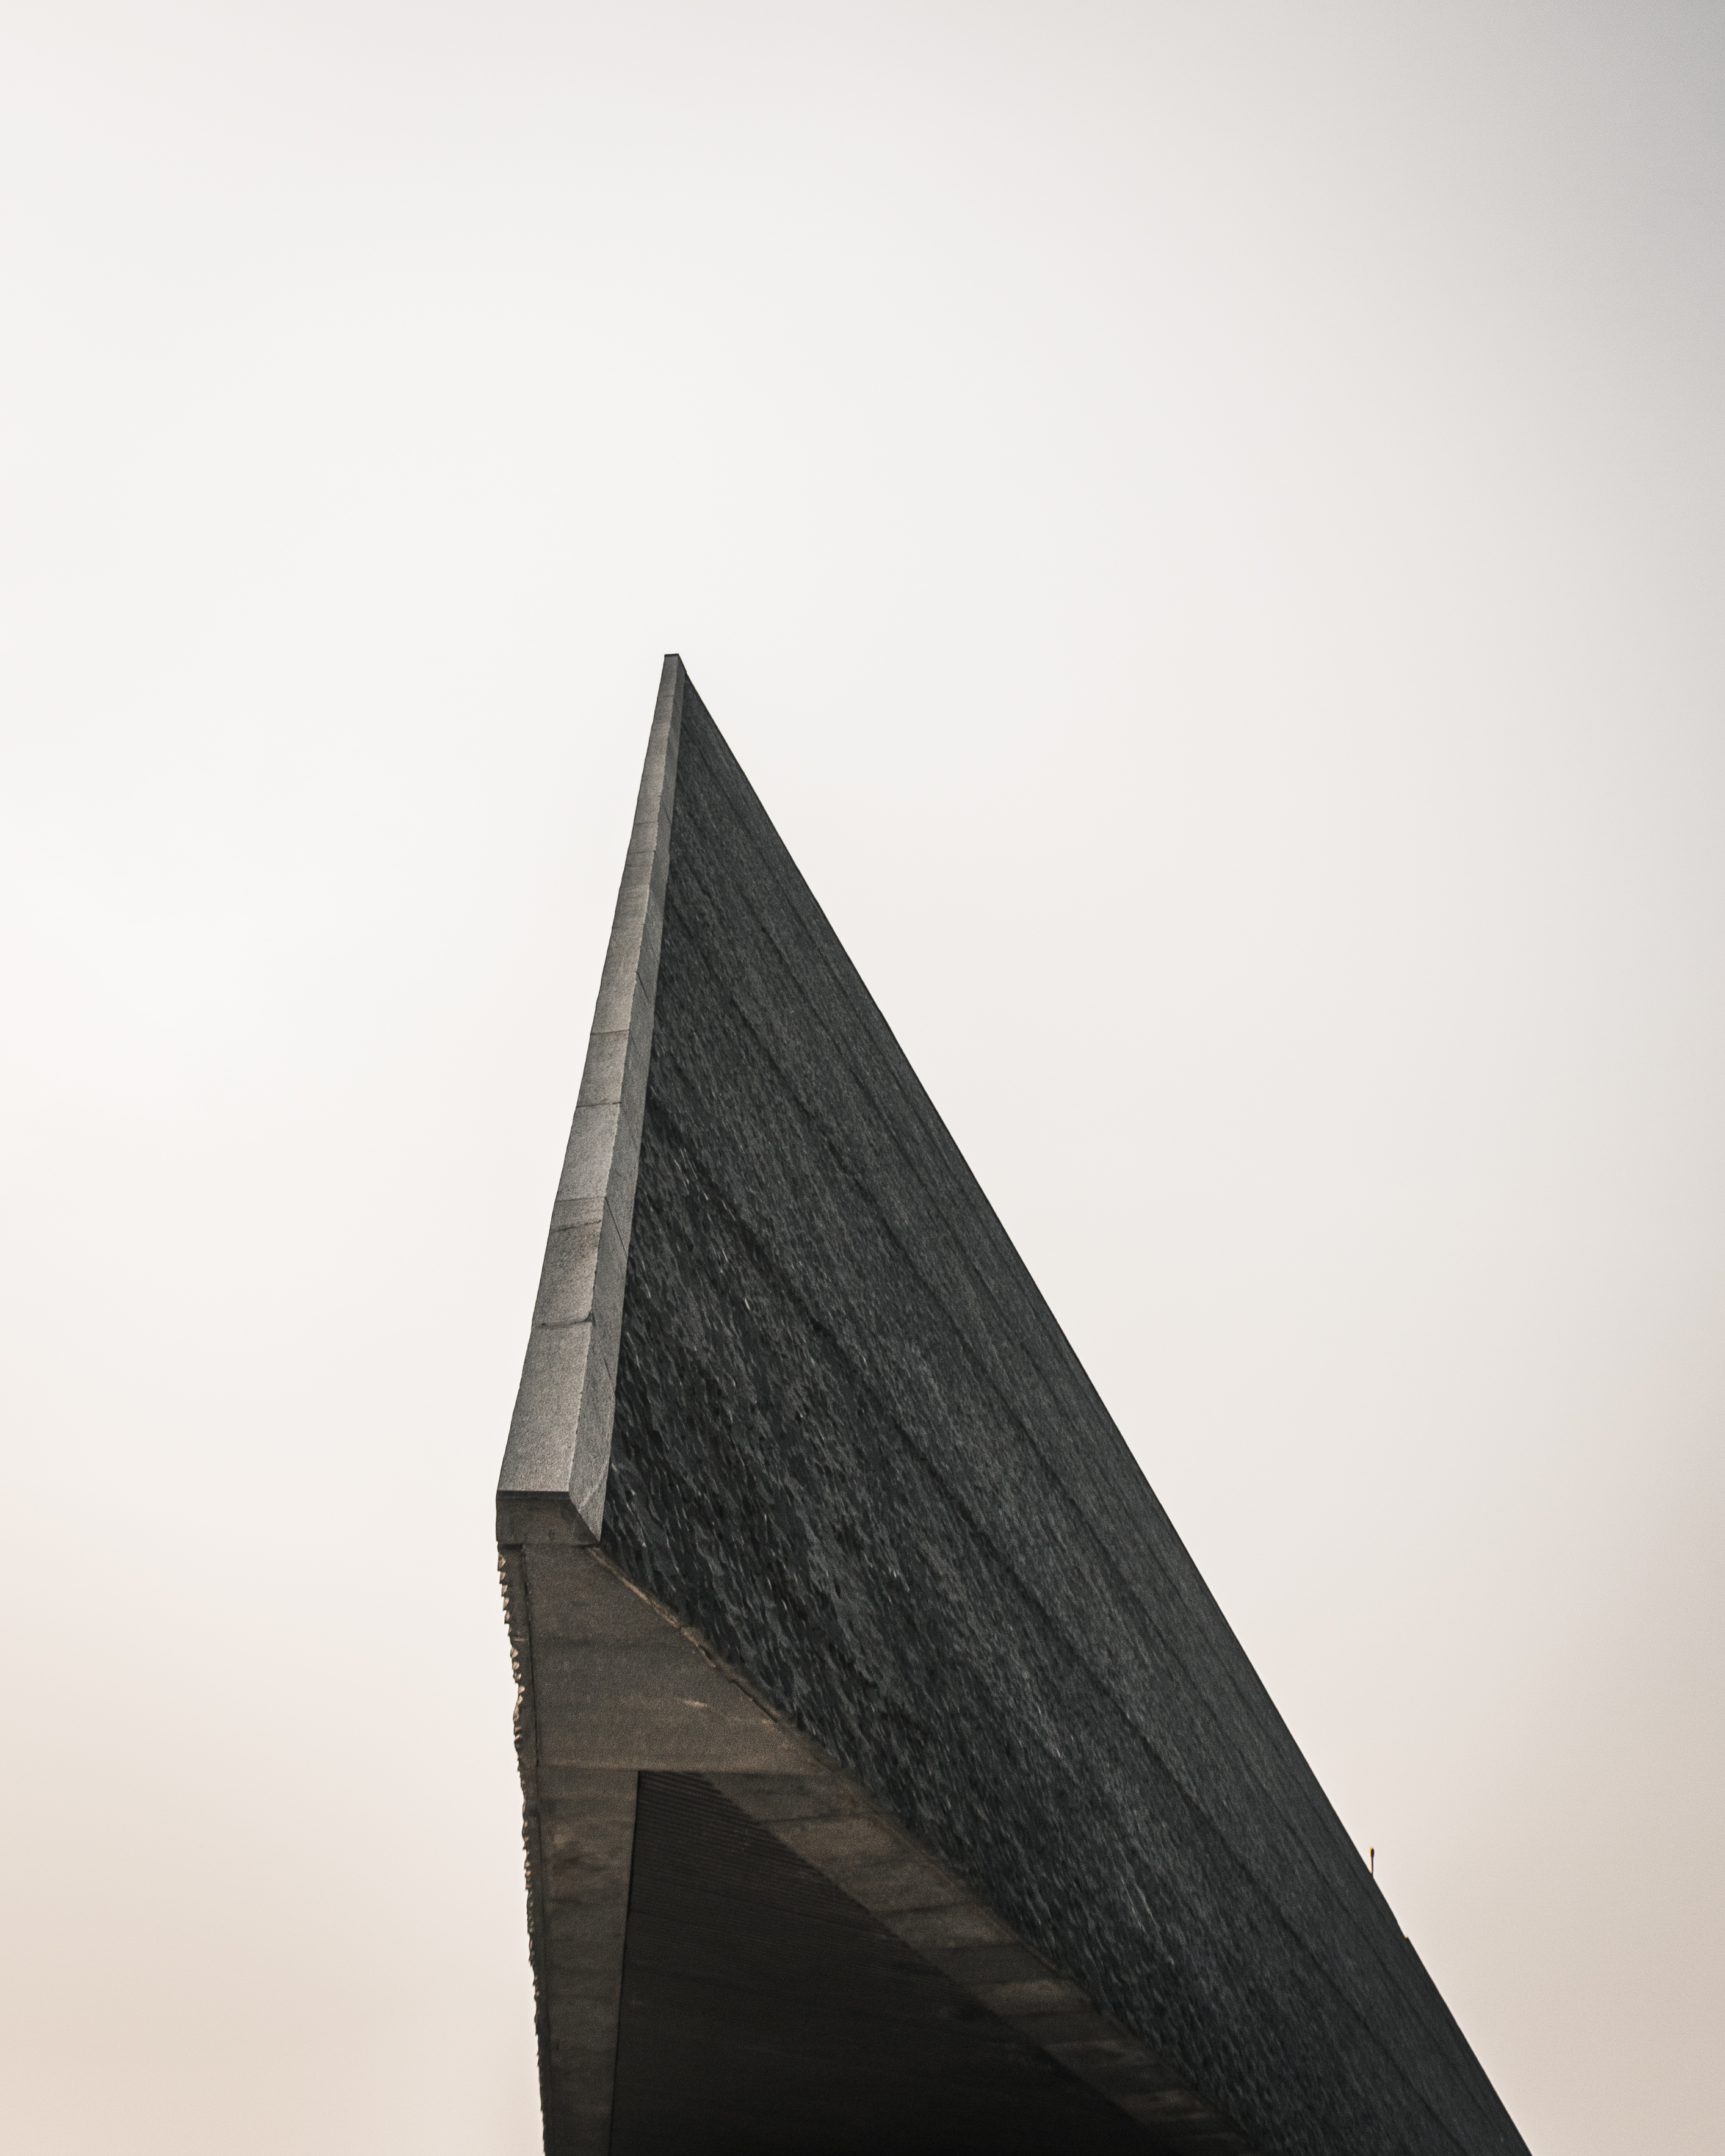
black, architecture, line, black and white, monochrome, triangle, monochrome photography, stock photography, style, symmetry